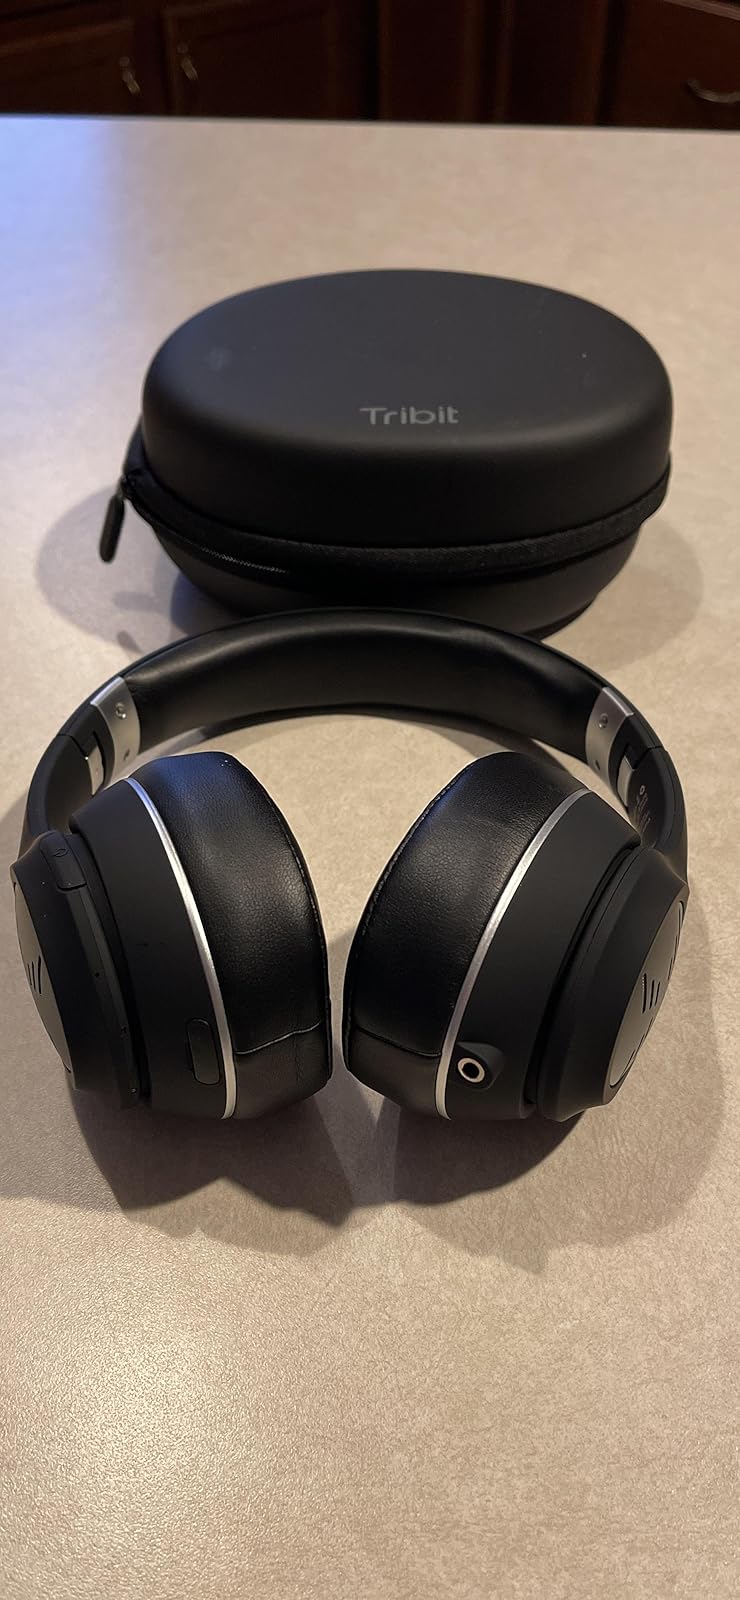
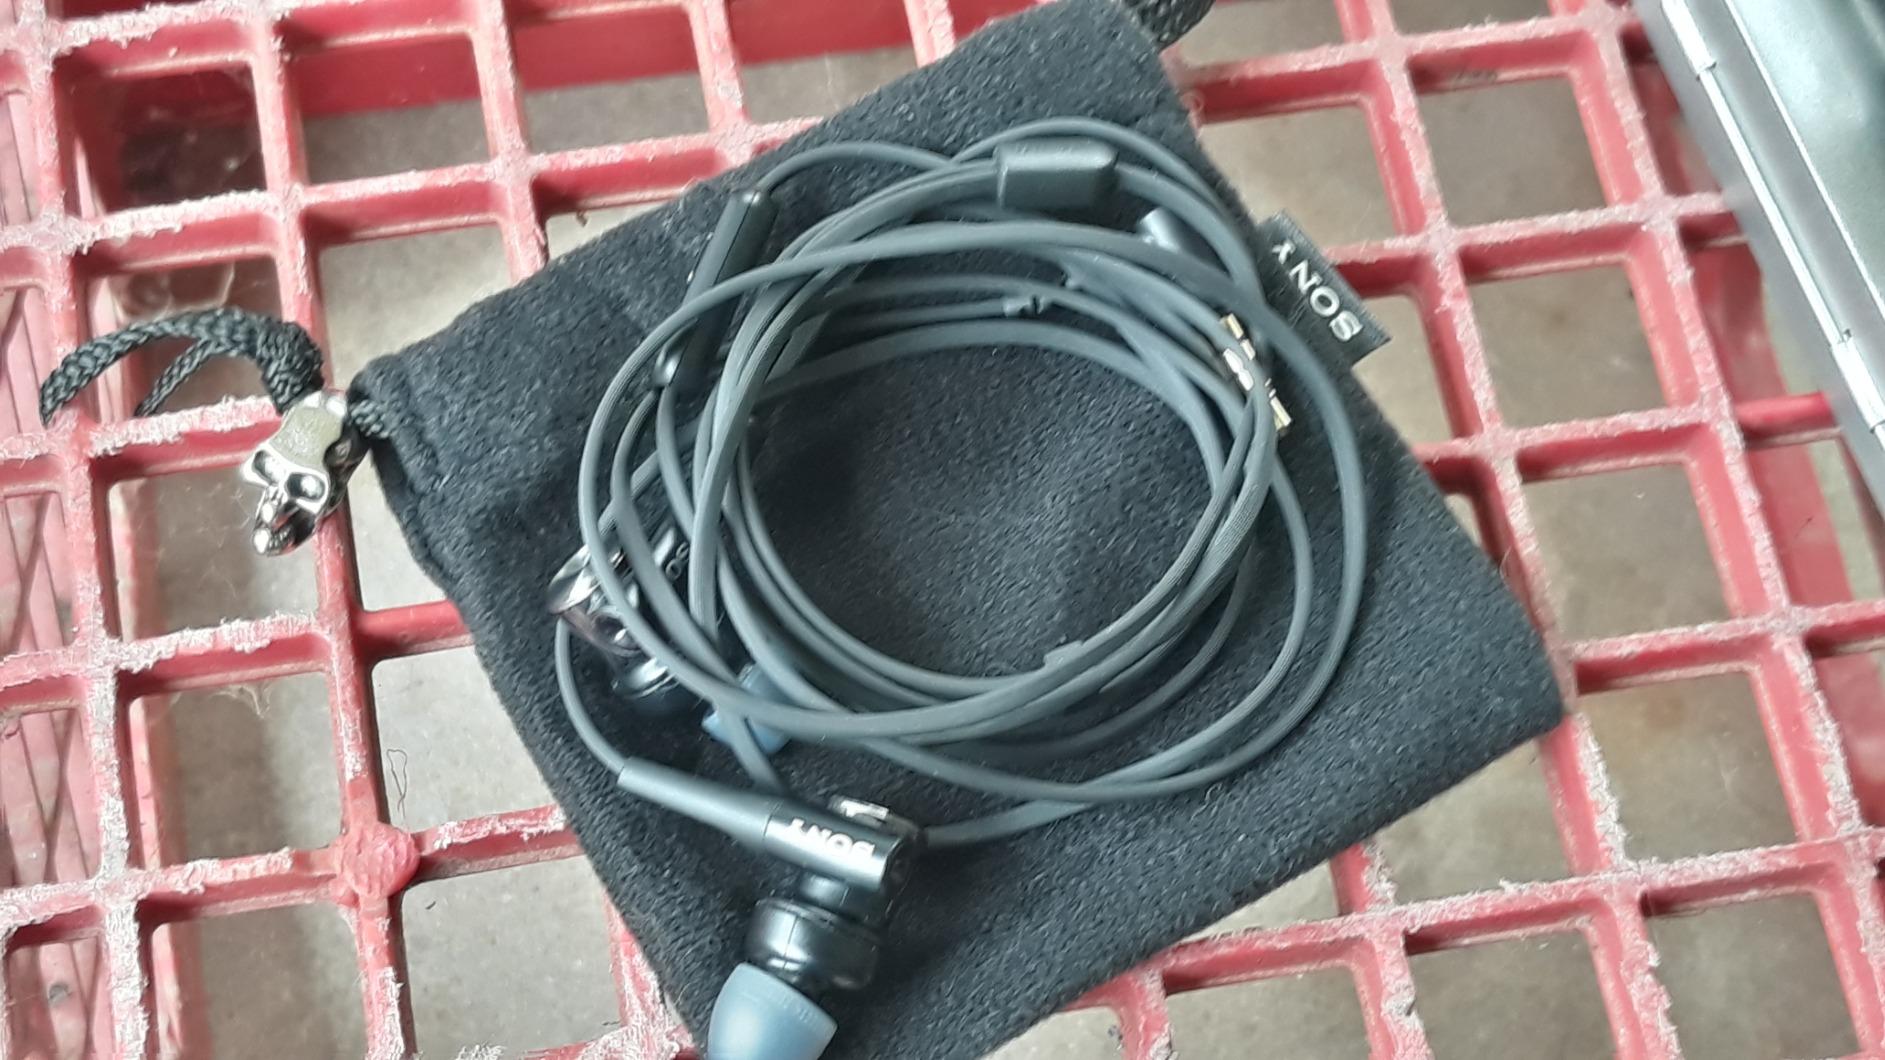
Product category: headphones
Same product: no